Beatrix of Sicily (1260–1307)

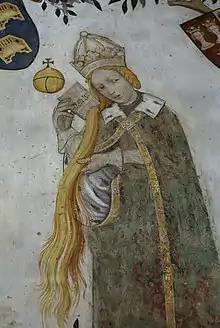
Beatrix of Sicily, Castello della Manta

Beatrix of Sicily or Beatrice di Sicilia (Palermo, 1260 – Marquisate of Saluzzo, 1307) was a Sicilian princess. In 1296 she became Marchioness consort of Saluzzo.